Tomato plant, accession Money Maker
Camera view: vertical (180 deg); turntable rotation: 210 degrees
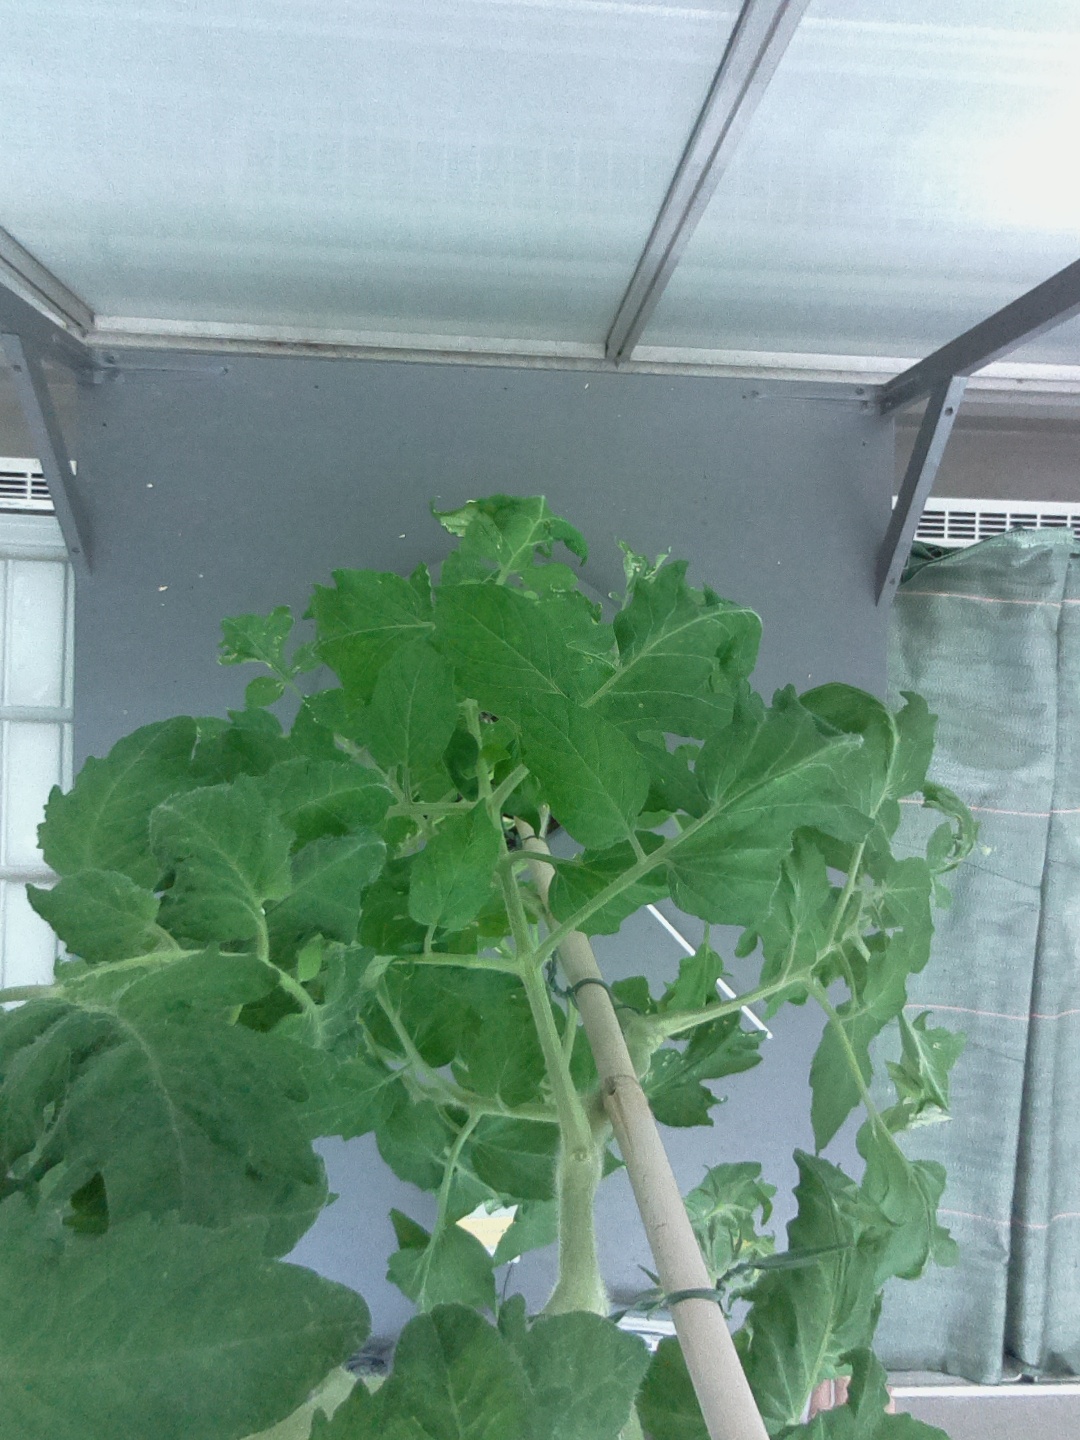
BBCH growth stage 65: Full flowering, 50%-60% of flowers open, first petals falling